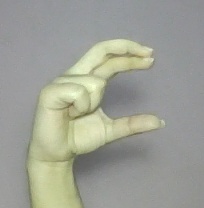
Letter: thal